Brothers and Sisters (1992 film)

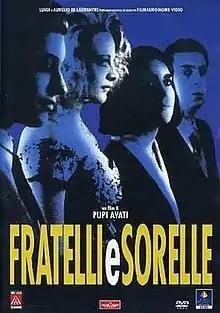

Fratelli e sorelle, internationally released as Brothers and Sisters, is an Italian drama film directed by Pupi Avati. It was entered in the 1992 Venice Film Festival. For her performance in this film, Paola Quattrini won a Nastro d'Argento for Best supporting Actress.